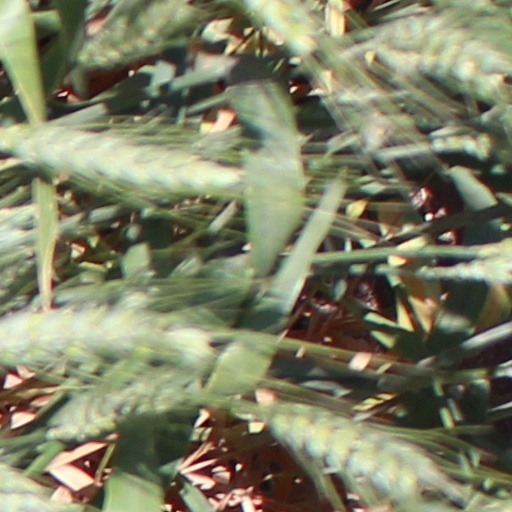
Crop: wheat